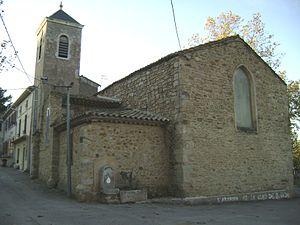
Eglise Saint Félix de Montséret, Aude, France
Montséret est une commune française, située dans le département de l'Aude en région Occitanie. Située sur l'Aussou, cette commune viticole fait partie des Corbières maritimes et se trouve à proche distance de la mer Méditerranée et de la basse plaine de l'Aude. Ses habitants sont appelés les Montsérétois.